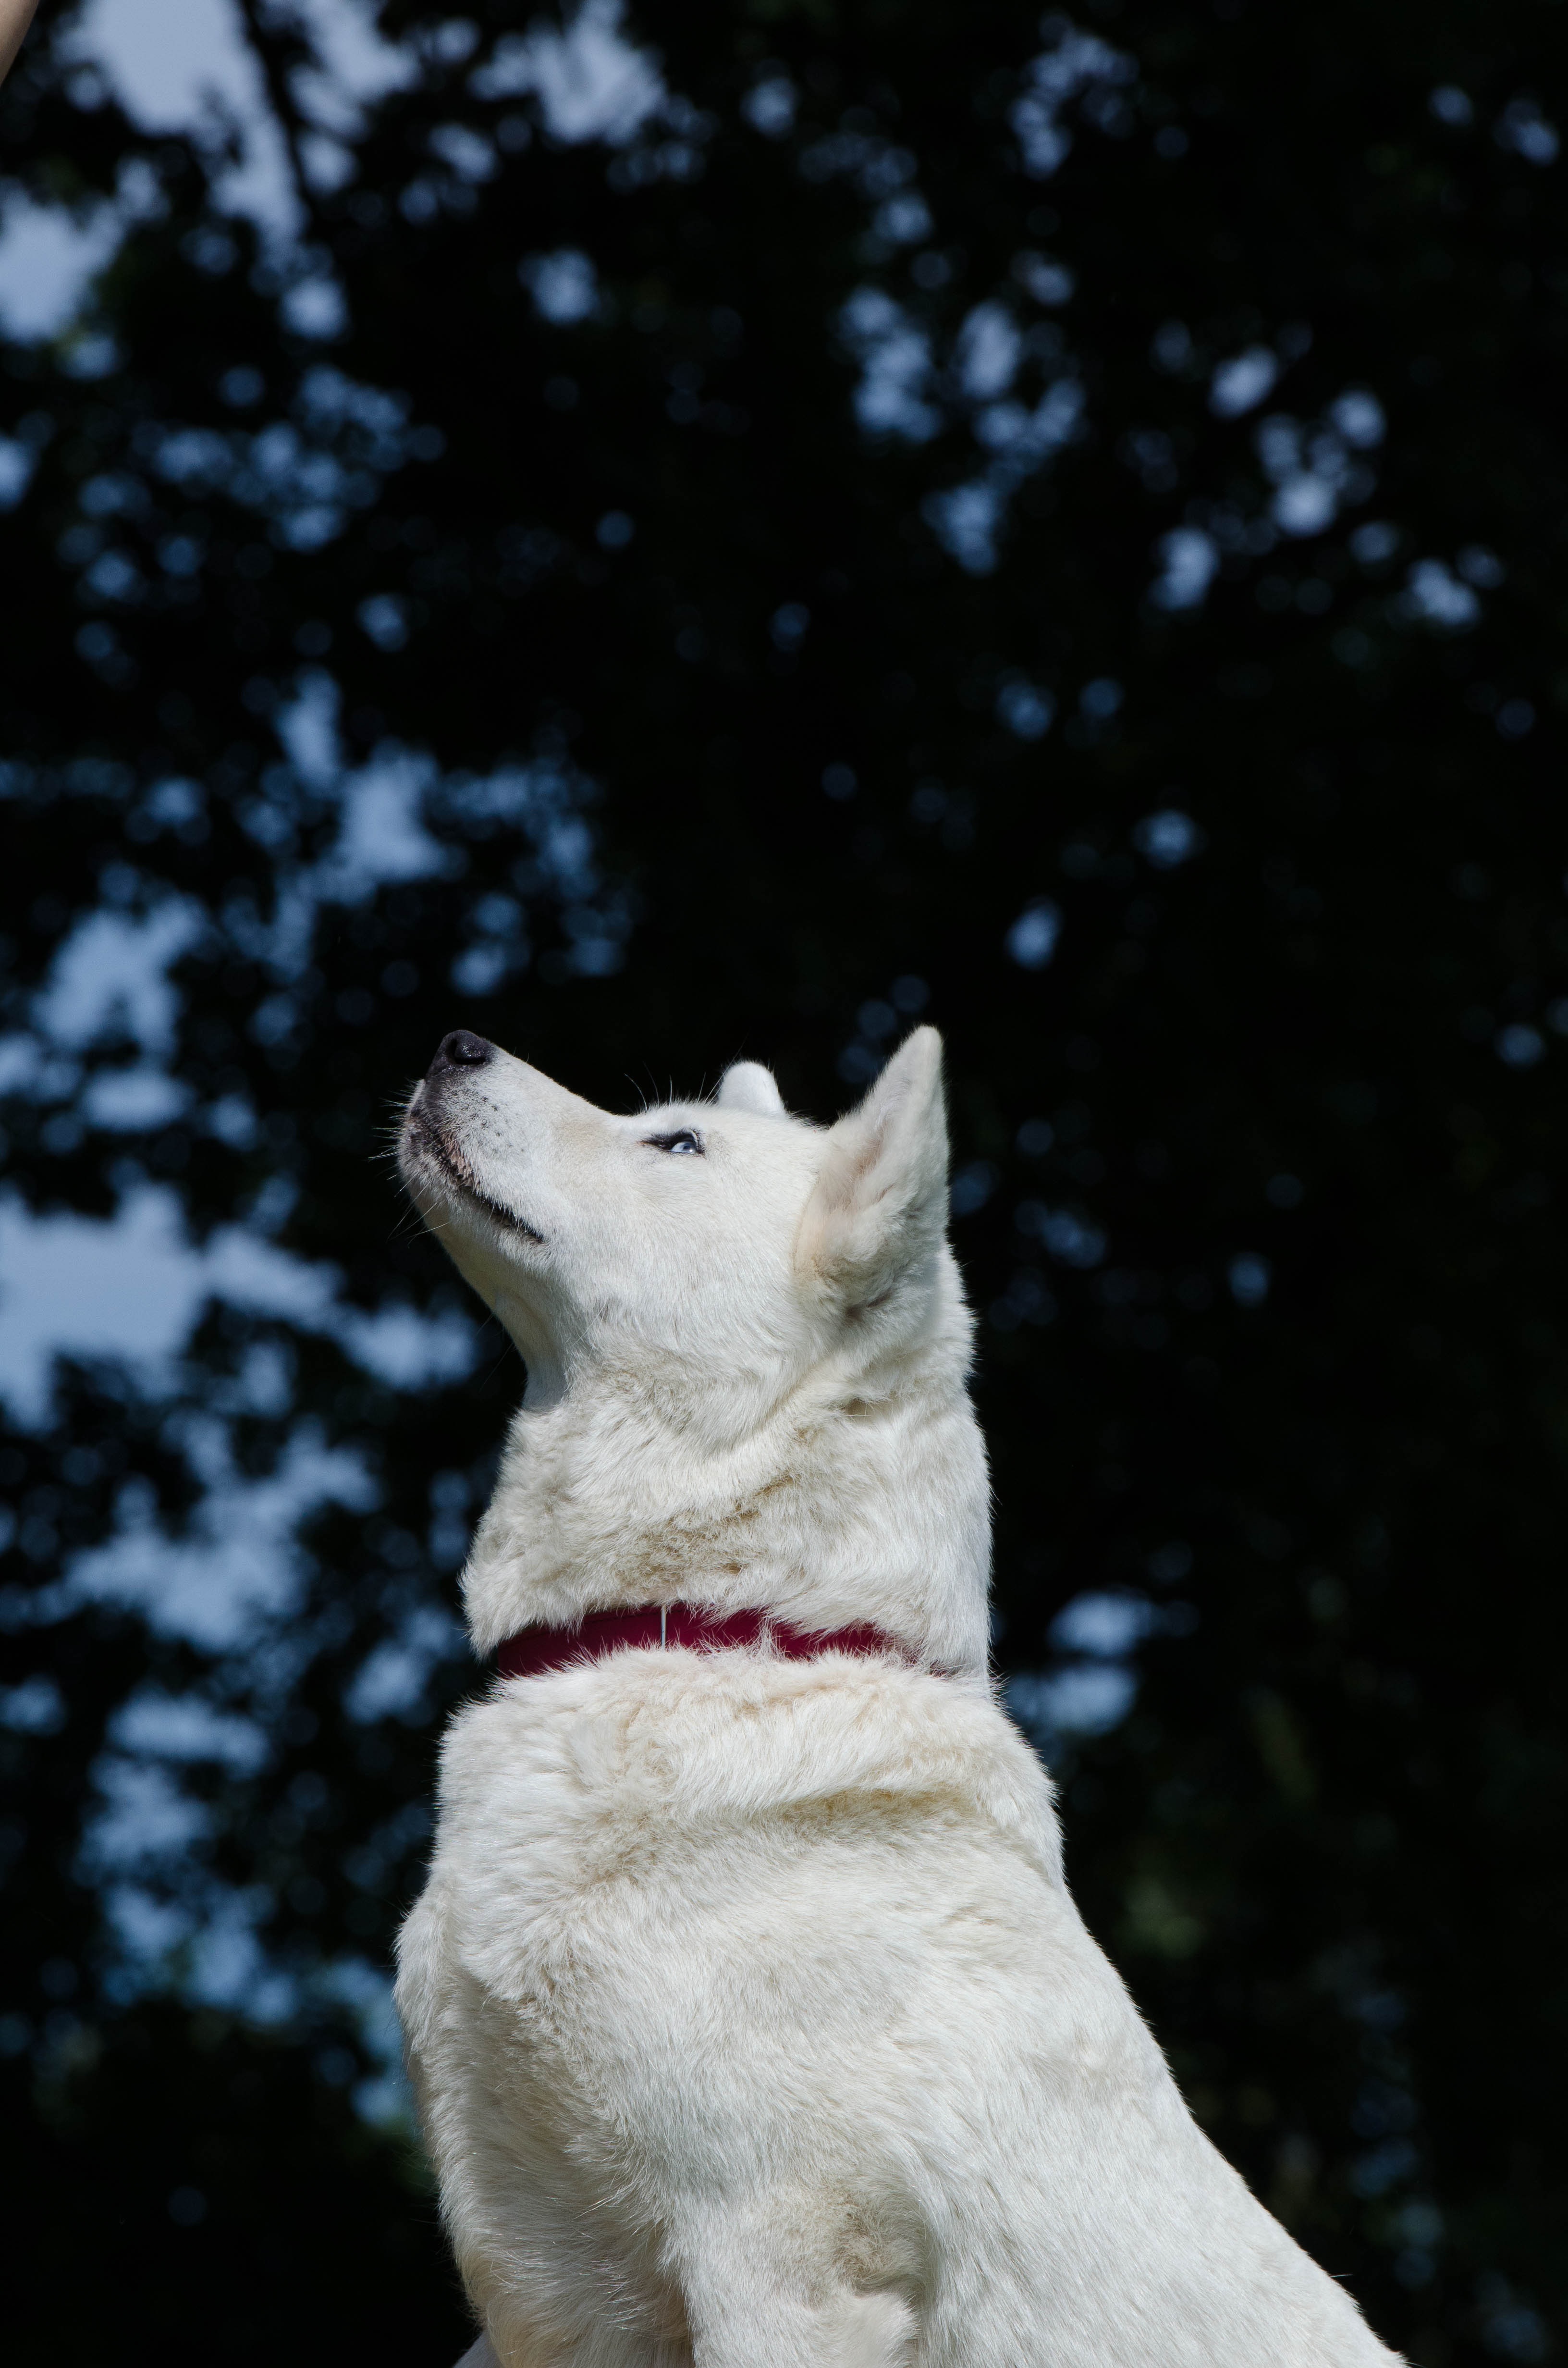
snow, winter, white, puppy, dog, mammal, looking up, blue eye, husky, hybrid, vertebrate, expectant, akita inu, siberian husky, dog like mammal, dog breed group